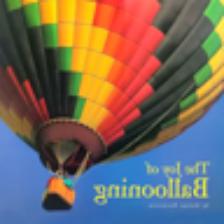
Label: NonHuman